Sedacca House

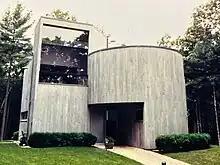
Sedacca House Front View

Joseph Sedacca Residence or Sedacca House in Northwest Harbor, New York is the third residential house designed by the American architect Charles Gwathmey (1938–2009).